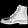
Label: Ankle boot